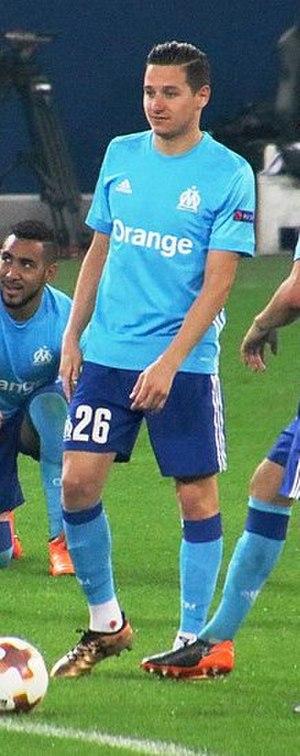
Florian Thauvin, né le 26 janvier 1993 à Orléans, est un footballeur international français qui évolue au poste de milieu offensif à l'Olympique de Marseille. Avec l'équipe de France, il remporte la Coupe du monde 2018. Il remporte le Trophée du meilleur espoir de Ligue 1 en 2013 et la Coupe du monde des moins de 20 ans la même année.